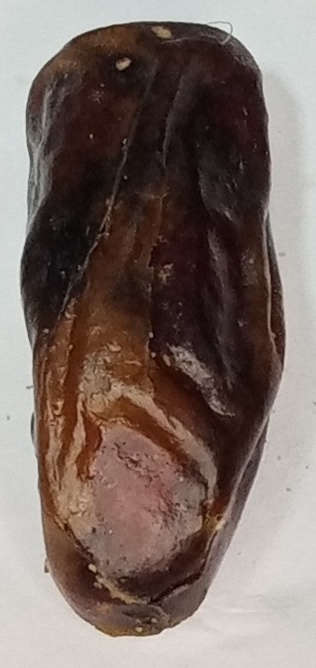
Variety: gajar
Size: medium
Grade: grade-1